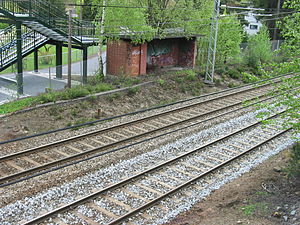
Strand Station
Strand Station var en jernbanestation på Drammenbanen, der lå i området Strand i Bærum kommune i Norge.